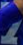
Number: 7